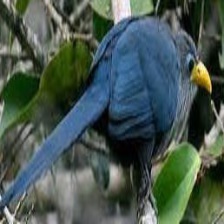
Species: BLUE MALKOHA
Scientific name: CEUTHMOCHARES AEREUS